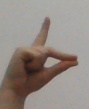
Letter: ta